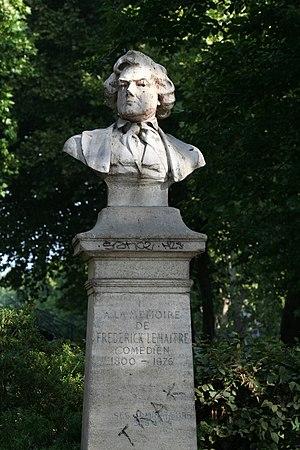
Le Buste de Frédérick Lemaître est une sculpture de Pierre Granet située dans le 10ᵉ arrondissement de Paris.